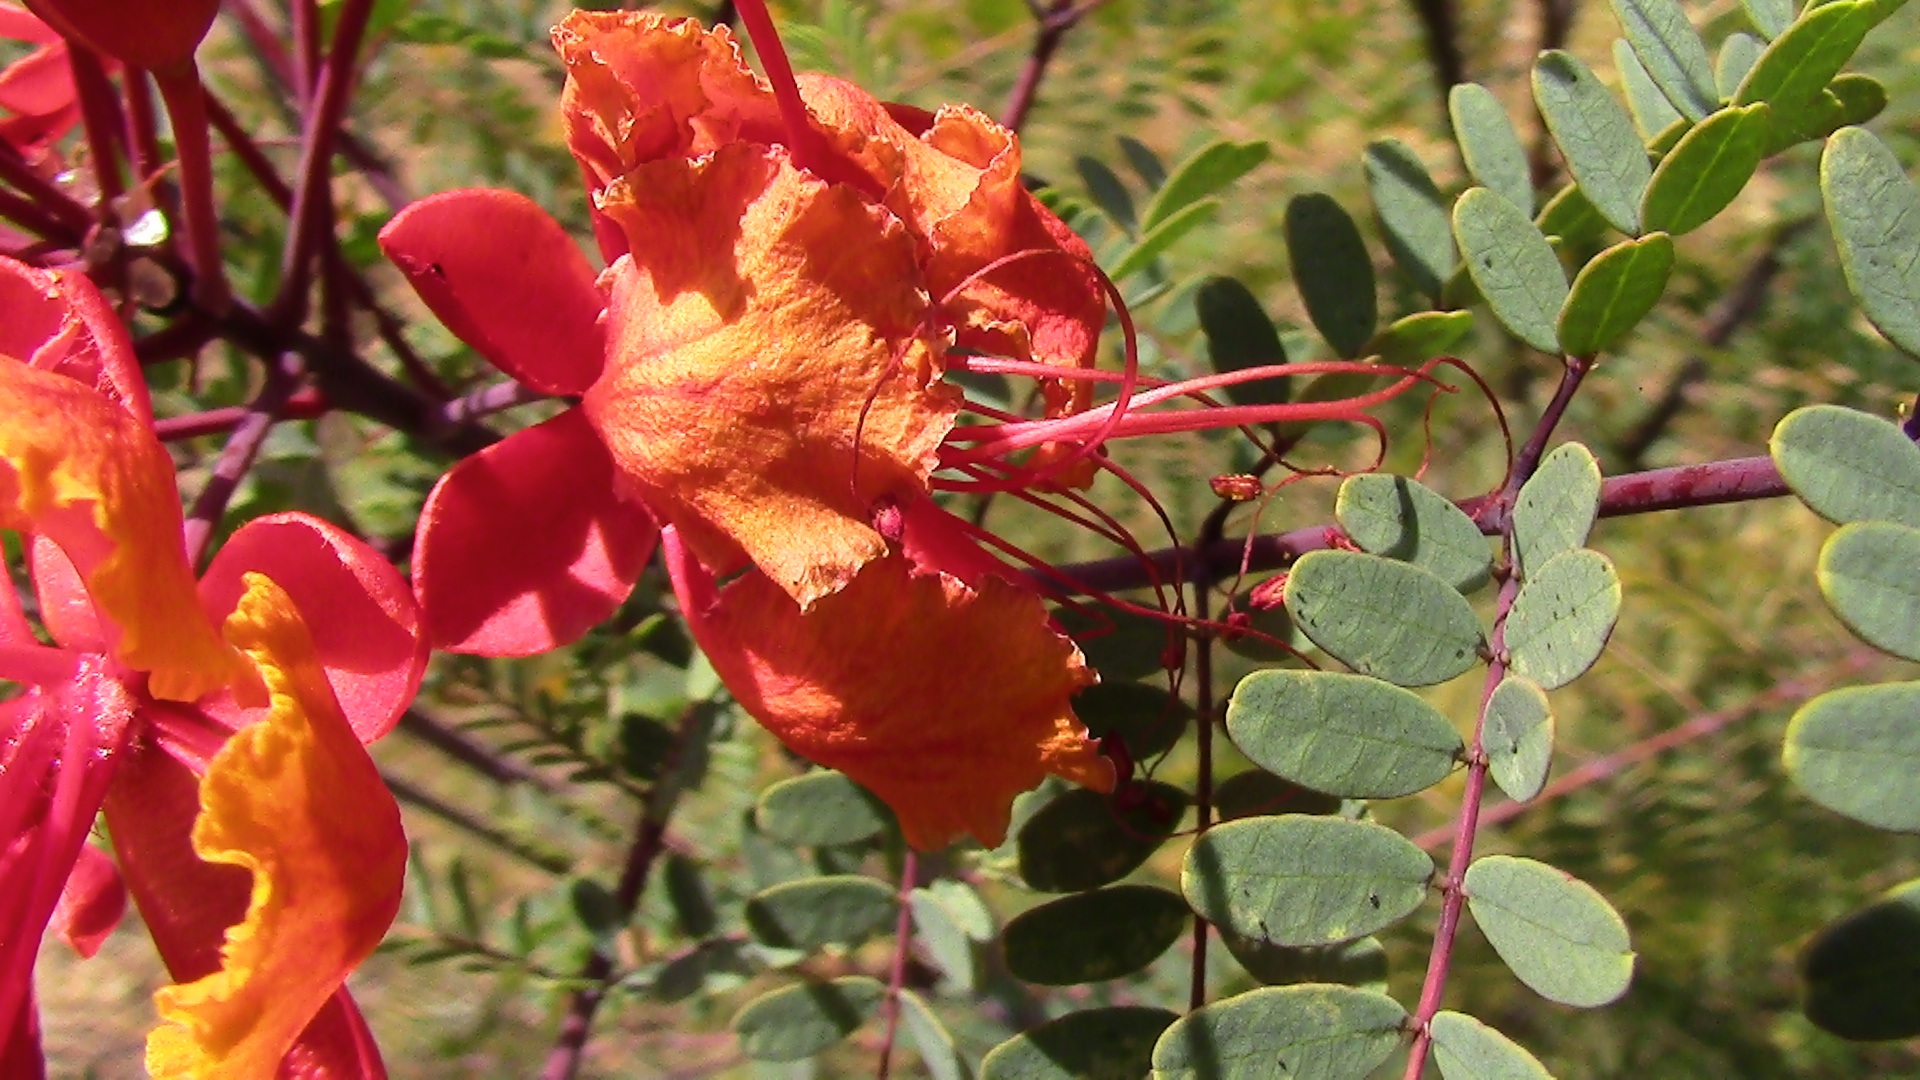
nature, blossom, plant, leaf, flower, petal, botany, flora, wildflower, flowers, shrub, flowering plant, bird of paradise, annual plant, land plant, canna family